Ilford North (UK Parliament constituency)

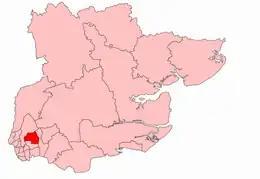
Ilford North in Essex, 1945–50

1945–1950: The Municipal Borough of Ilford wards of Barkingside, North Hainault, Seven Kings, and South Hainault.